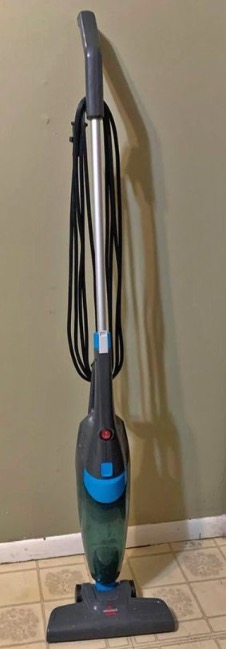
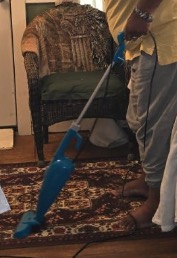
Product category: items_vacuum
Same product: no